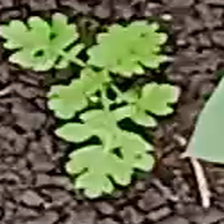
Weed species: Gajar_gavat_(Parthenium hysterophorus)